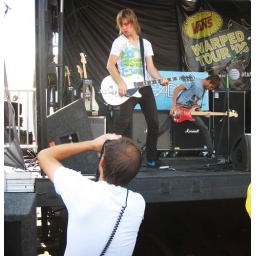
yes..chislett did wear the same shirt in sf and mountain view... (mountain view)